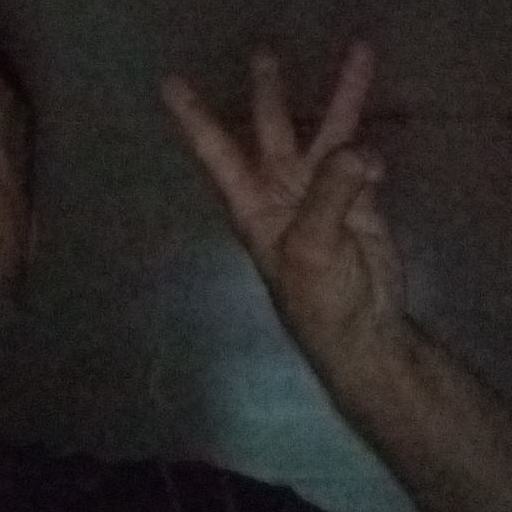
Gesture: three